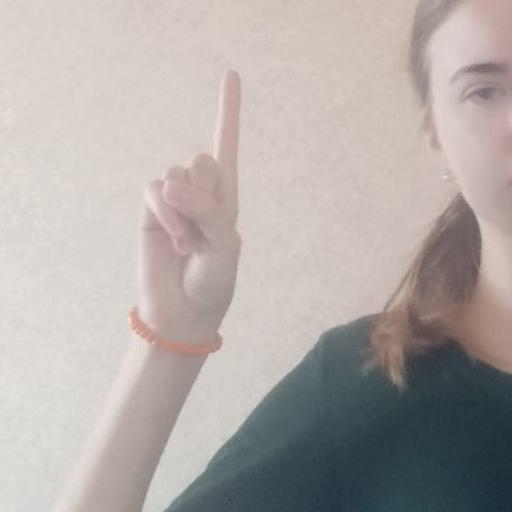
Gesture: one